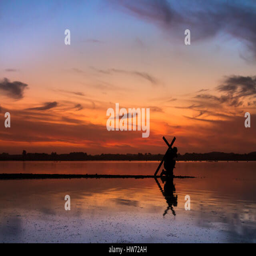
man kneeling in prayer with a cross on his back , as the sunsets